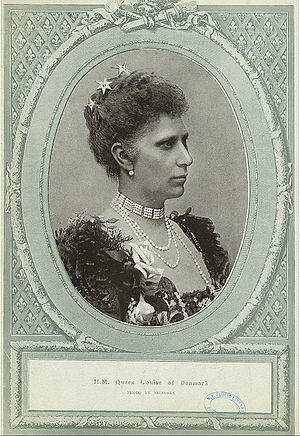
Louise af Sverige-Norge / Dronning og enkedronning
Dronning Louise
Louise Josephine Eugenie var dronning af Danmark fra 1906 til 1912.